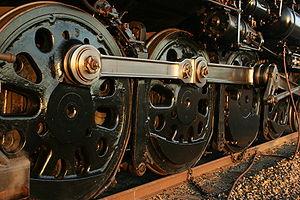
En cinématique, l'étude des corps en rotation est une branche fondamentale de la physique du solide et particulièrement de la dynamique, y compris de la dynamique des fluides, qui complète celle du mouvement de translation. L'analyse du mouvement de rotation se prolonge y compris aux échelles atomiques, avec la dynamique moléculaire et l'étude de la fonction d'onde en mécanique quantique.